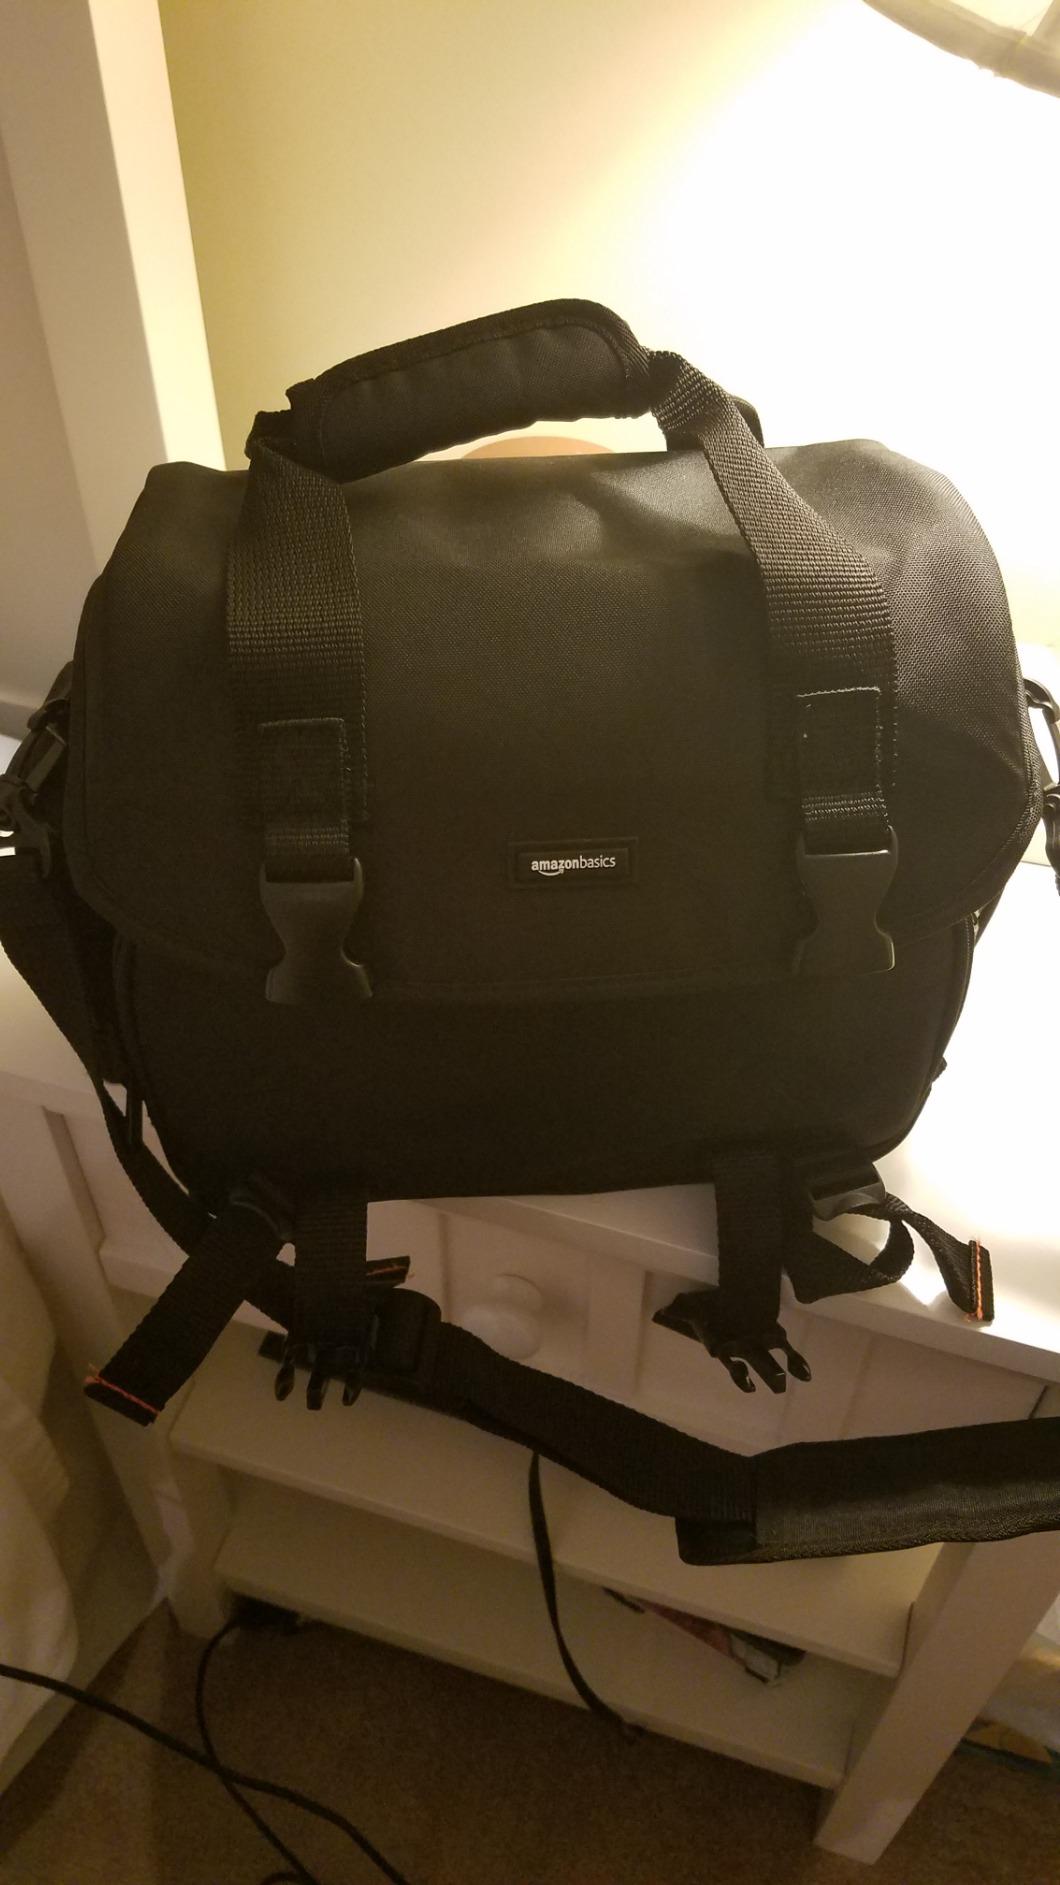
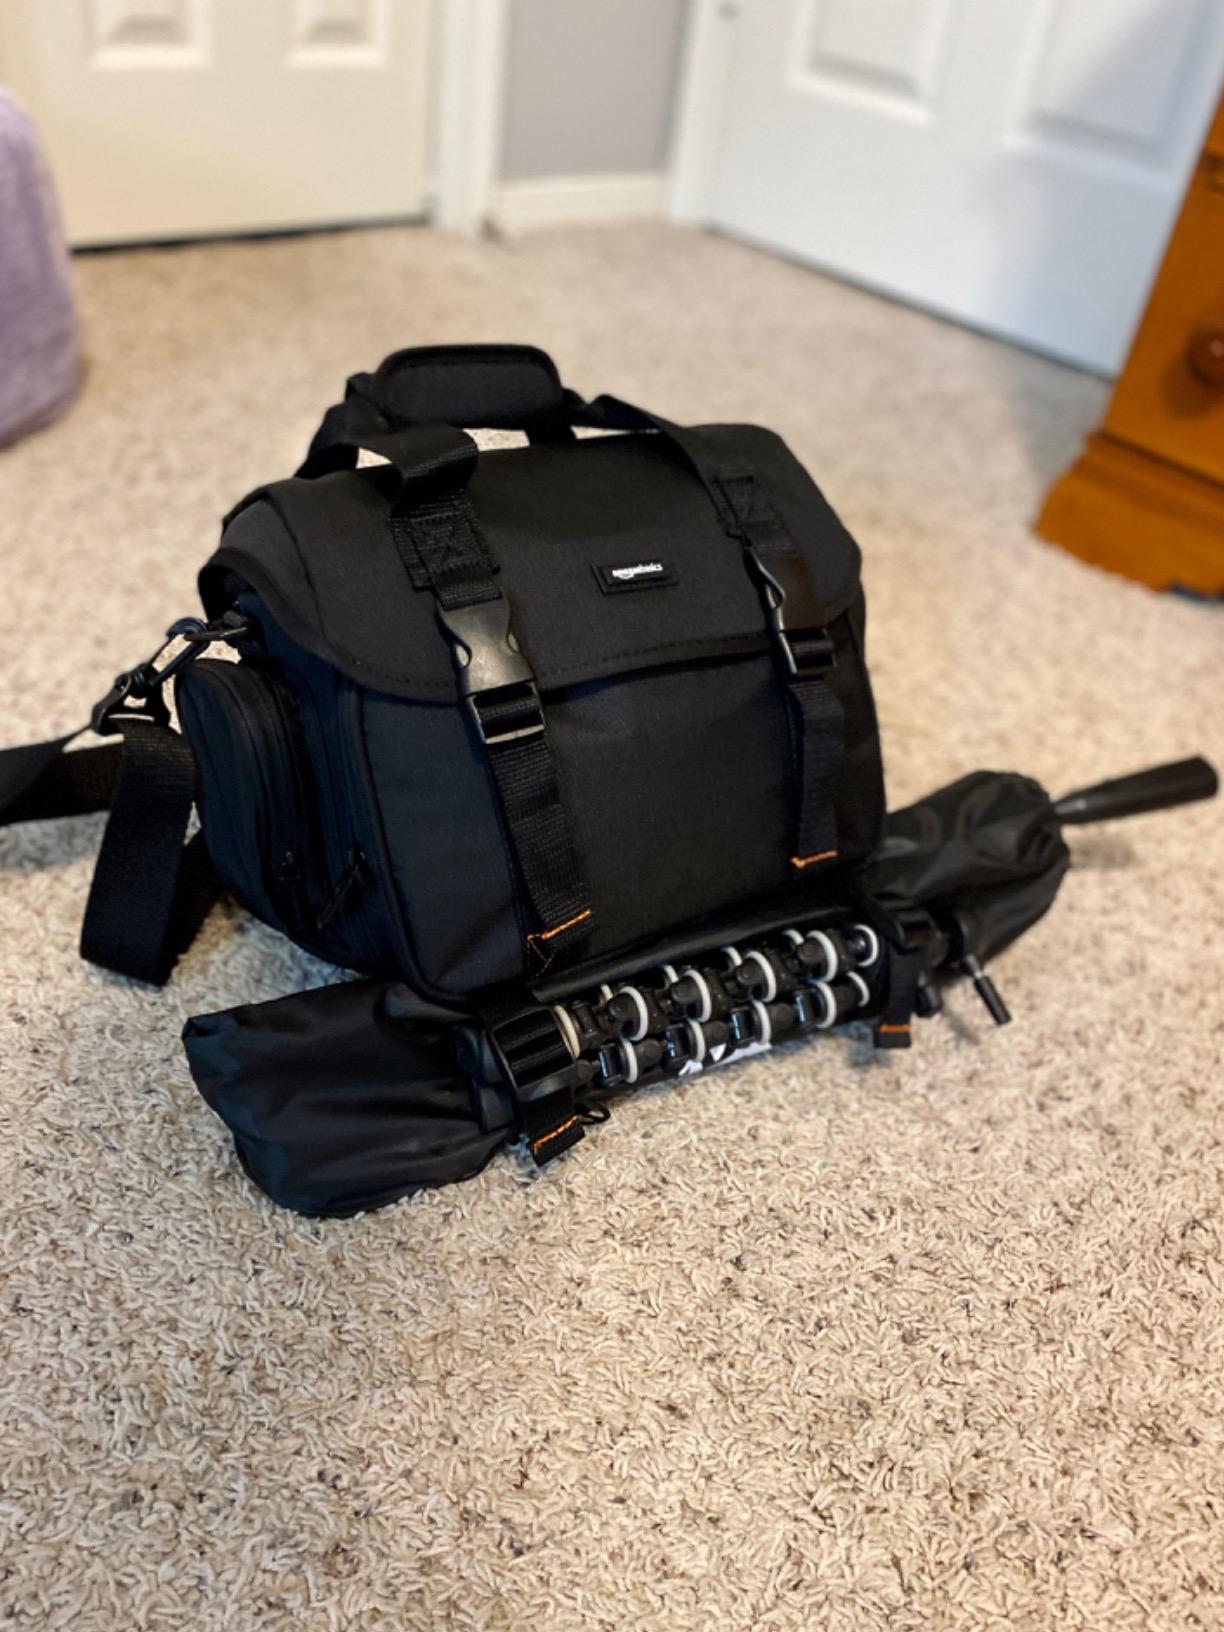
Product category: bag
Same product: yes